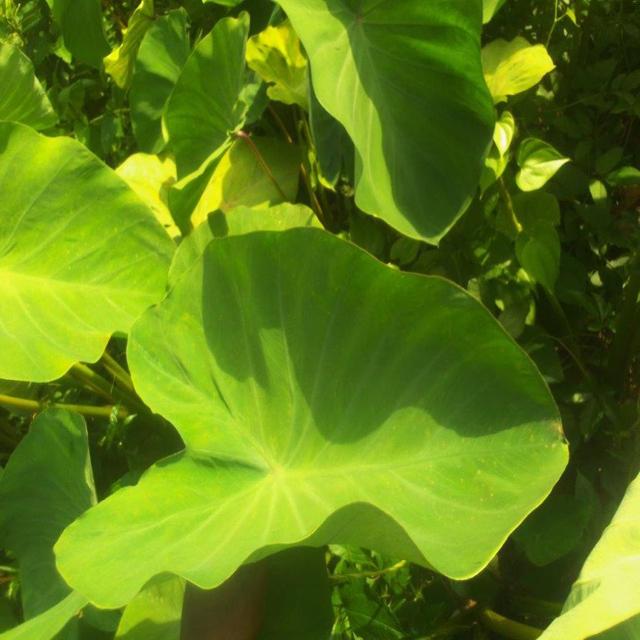
Label: Healthy